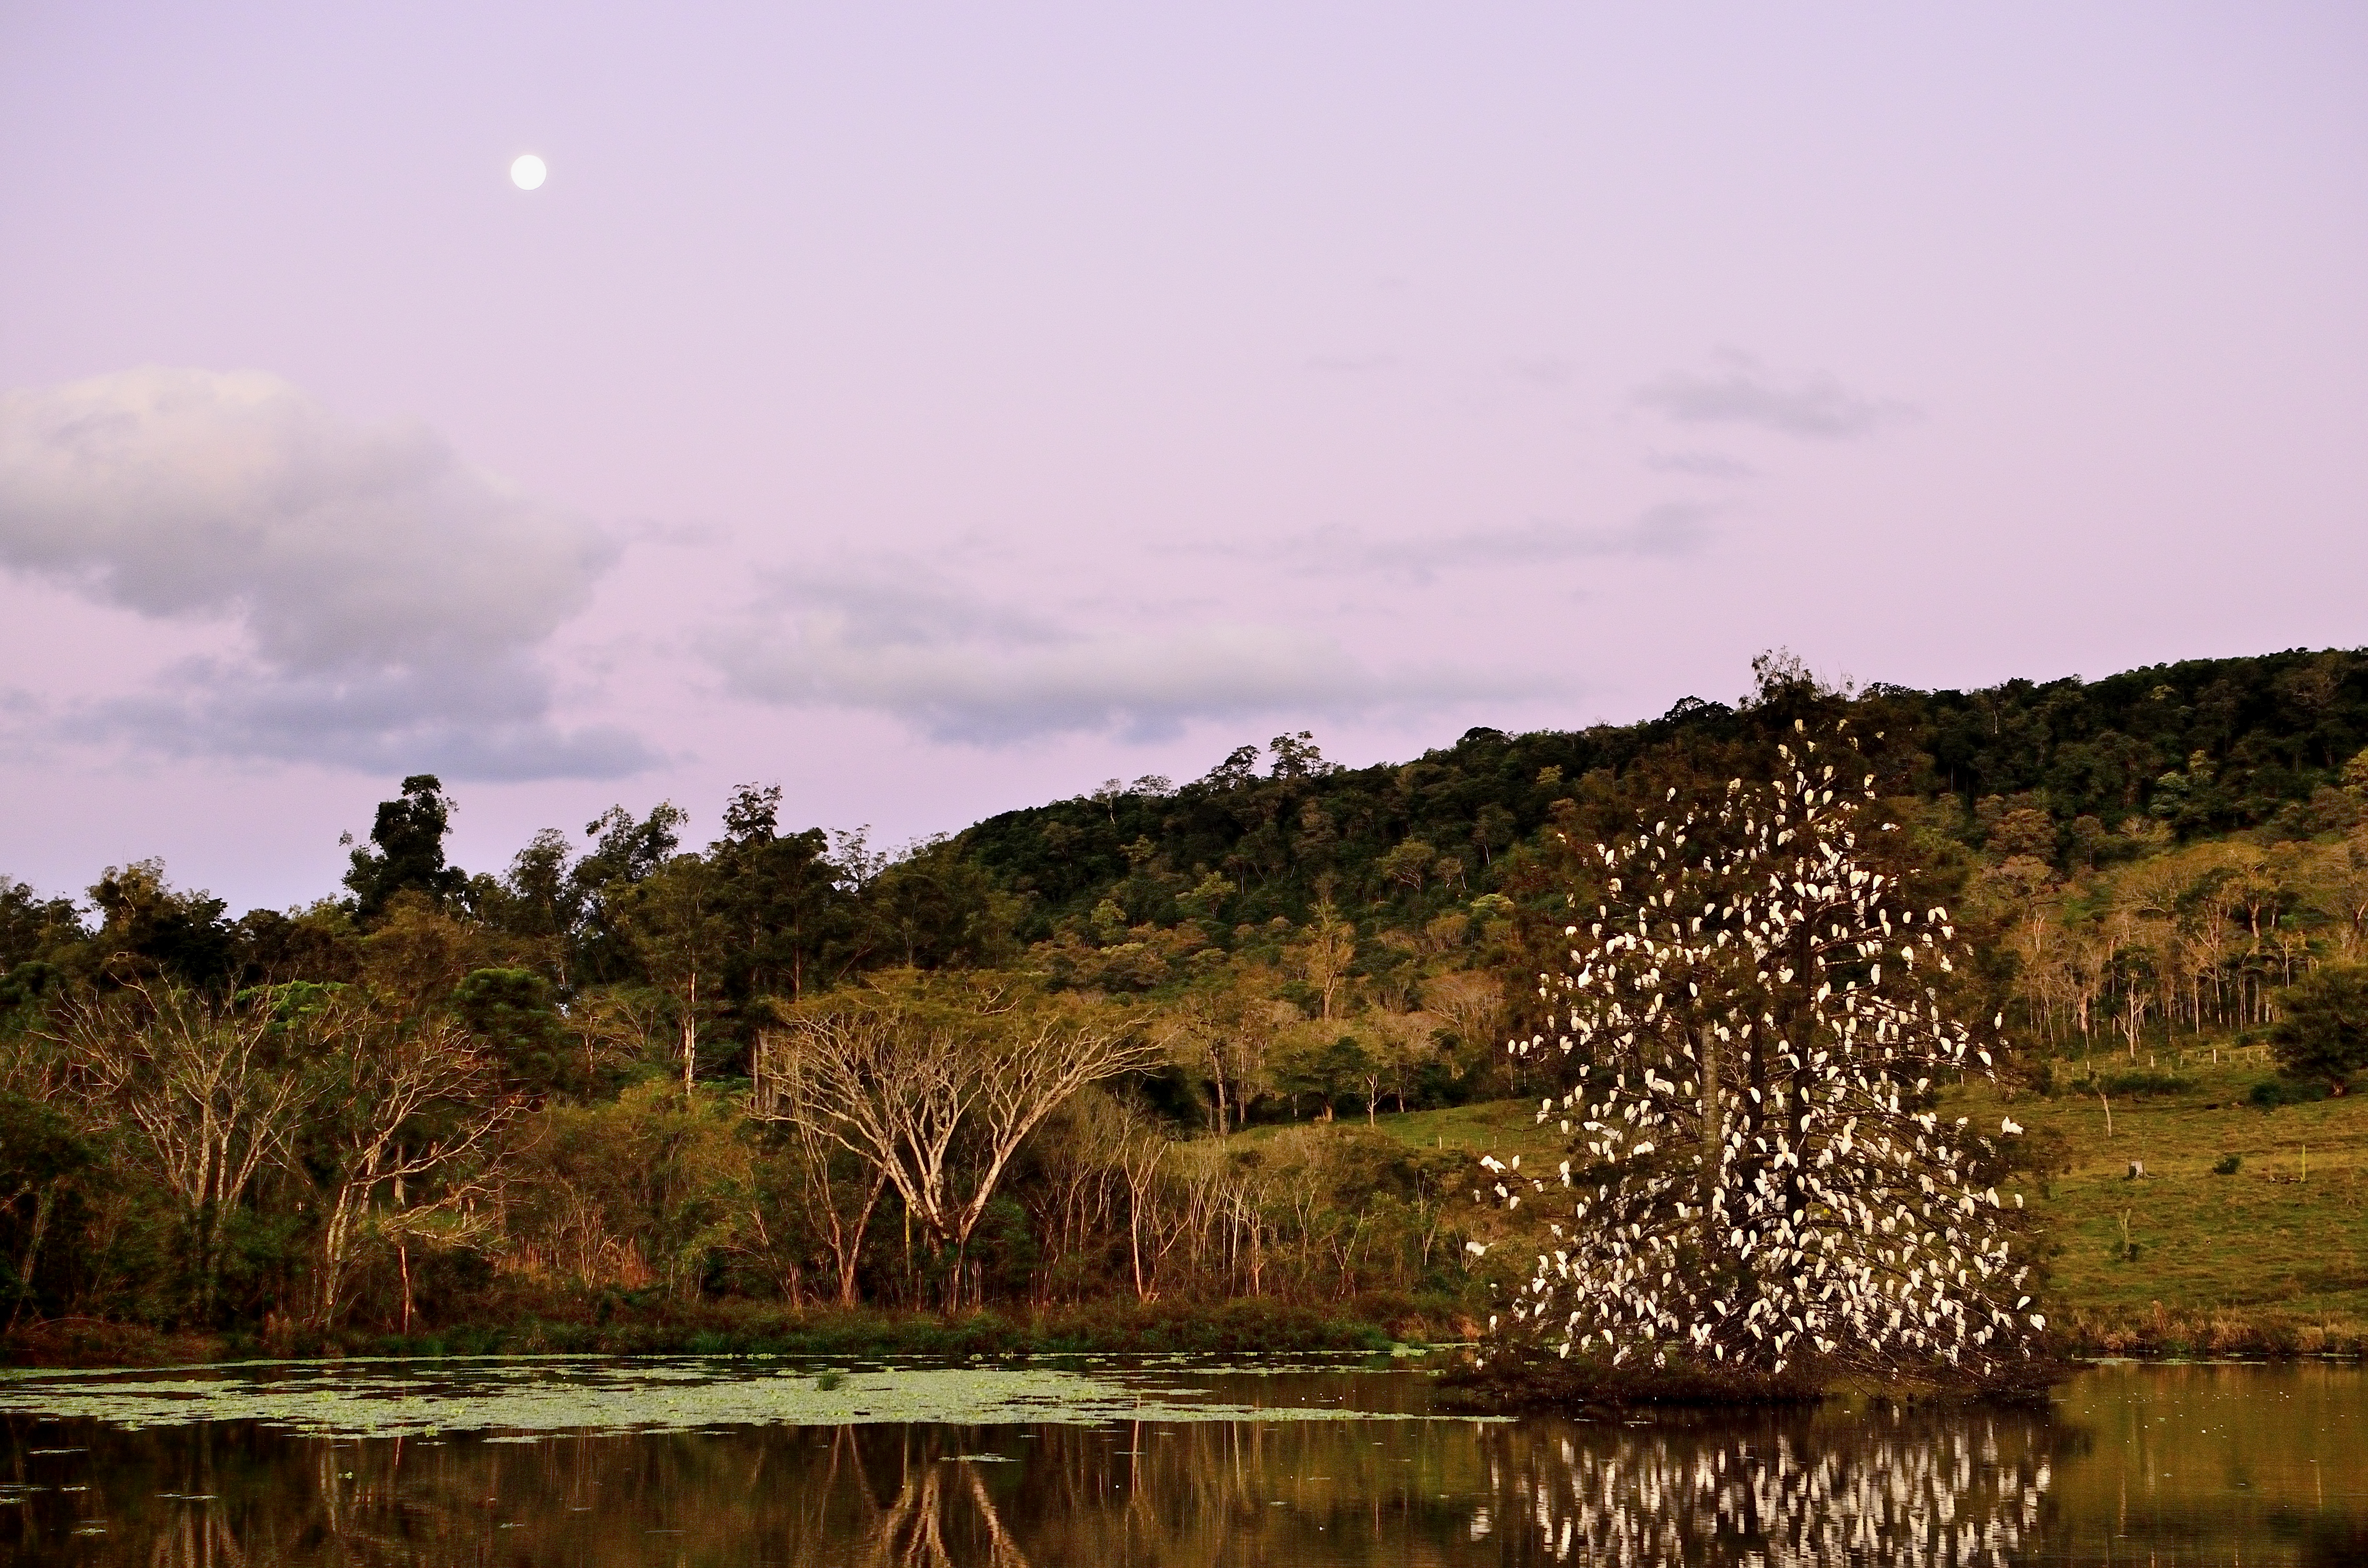
landscape, tree, nature, sunset, morning, flower, lake, dawn, river, dusk, evening, reflection, autumn, nubes, atardecer, pino, misiones, montecarlo, lago, caraguatay, garzas, atmospheric phenomenon, woody plant